Thomas Modly

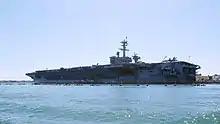
USS "Theodore Roosevelt" in October 2019

Captain Brett Crozier was captain of the US aircraft carrier "Theodore Roosevelt", deployed in the Pacific. On March 24, 2020, after two weeks at sea, three members of the crew tested positive for COVID-19. The next day, eight more sailors were infected, and within a few days it was "dozens."